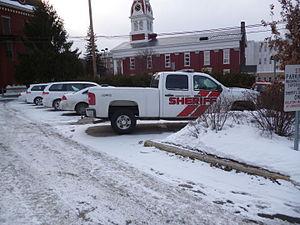
Montpelier, dans l'état du Vermont,aux Etats-Unis.
Le comté de Washington est situé dans le centre de l'État américain du Vermont. Sa ville siège du comté est à Montpelier, la capitale de l'État. Selon le recensement des États-Unis de 2010, sa population est de 59 534 habitants.
Shérif est le nom donné à une fonction politique et publique, de même qu’à la personne chargée de cette fonction.
La ville de Montpelier est la capitale de l’État du Vermont, aux États-Unis. Avec 7 855 habitants lors du recensement de 2010, c'est la capitale d’État la moins peuplée et la cinquième ville de l'État par la population.